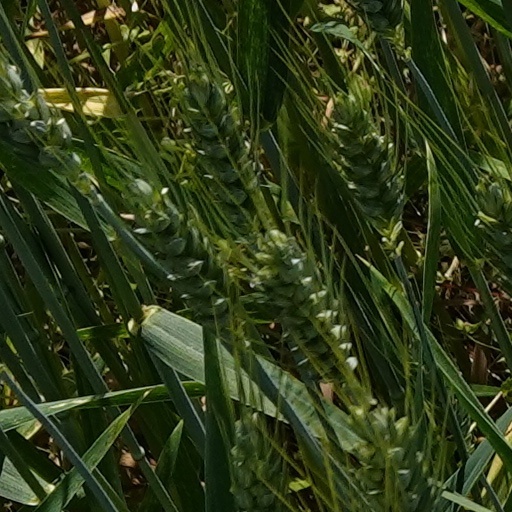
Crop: wheat